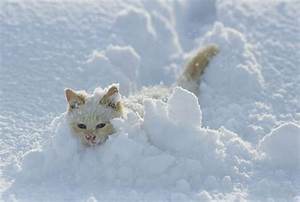
Label: gatto